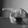
ASL letter: P